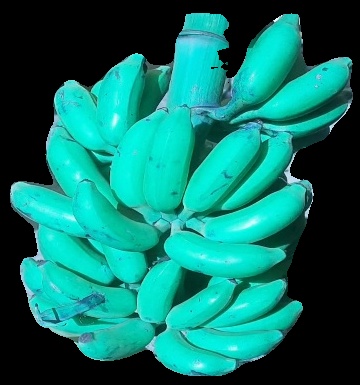
Variety: elakki-bale
Grade: grade3